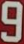
Number: 9